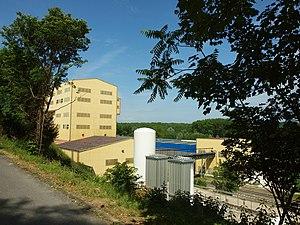
Montgru-Saint-Hilaire (Aisne, France)